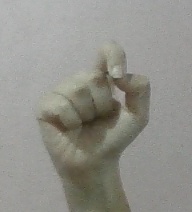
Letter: fa